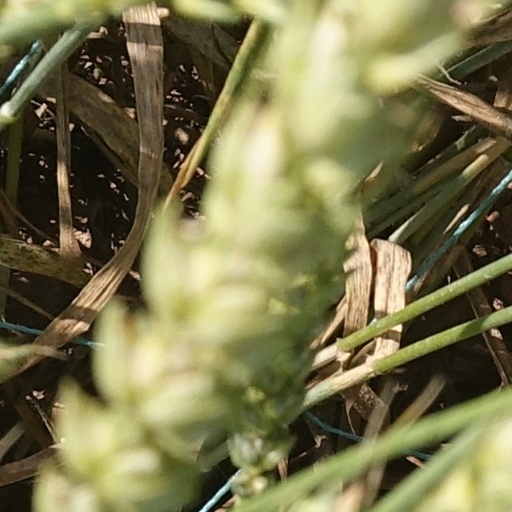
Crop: wheat